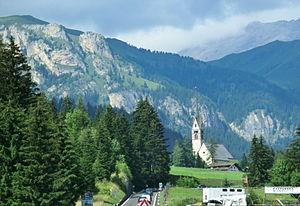
Vigo di Fassa est une ancienne commune italienne d'environ 1 200 habitants située dans la province autonome de Trente dans la région du Trentin-Haut-Adige dans le nord-est de l'Italie. Elle a fusionné en 2018 avec Pozza di Fassa pour devenir San Giovanni di Fassa.
L'association I Borghi più belli d'Italia est née en mars 2001 sous l'impulsion de Conseil du tourisme de l'ANCI.